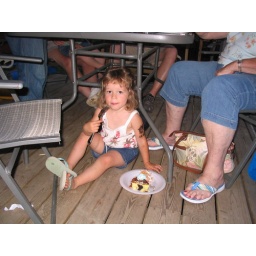
if you talk while eating birthday cake you have to go under the table